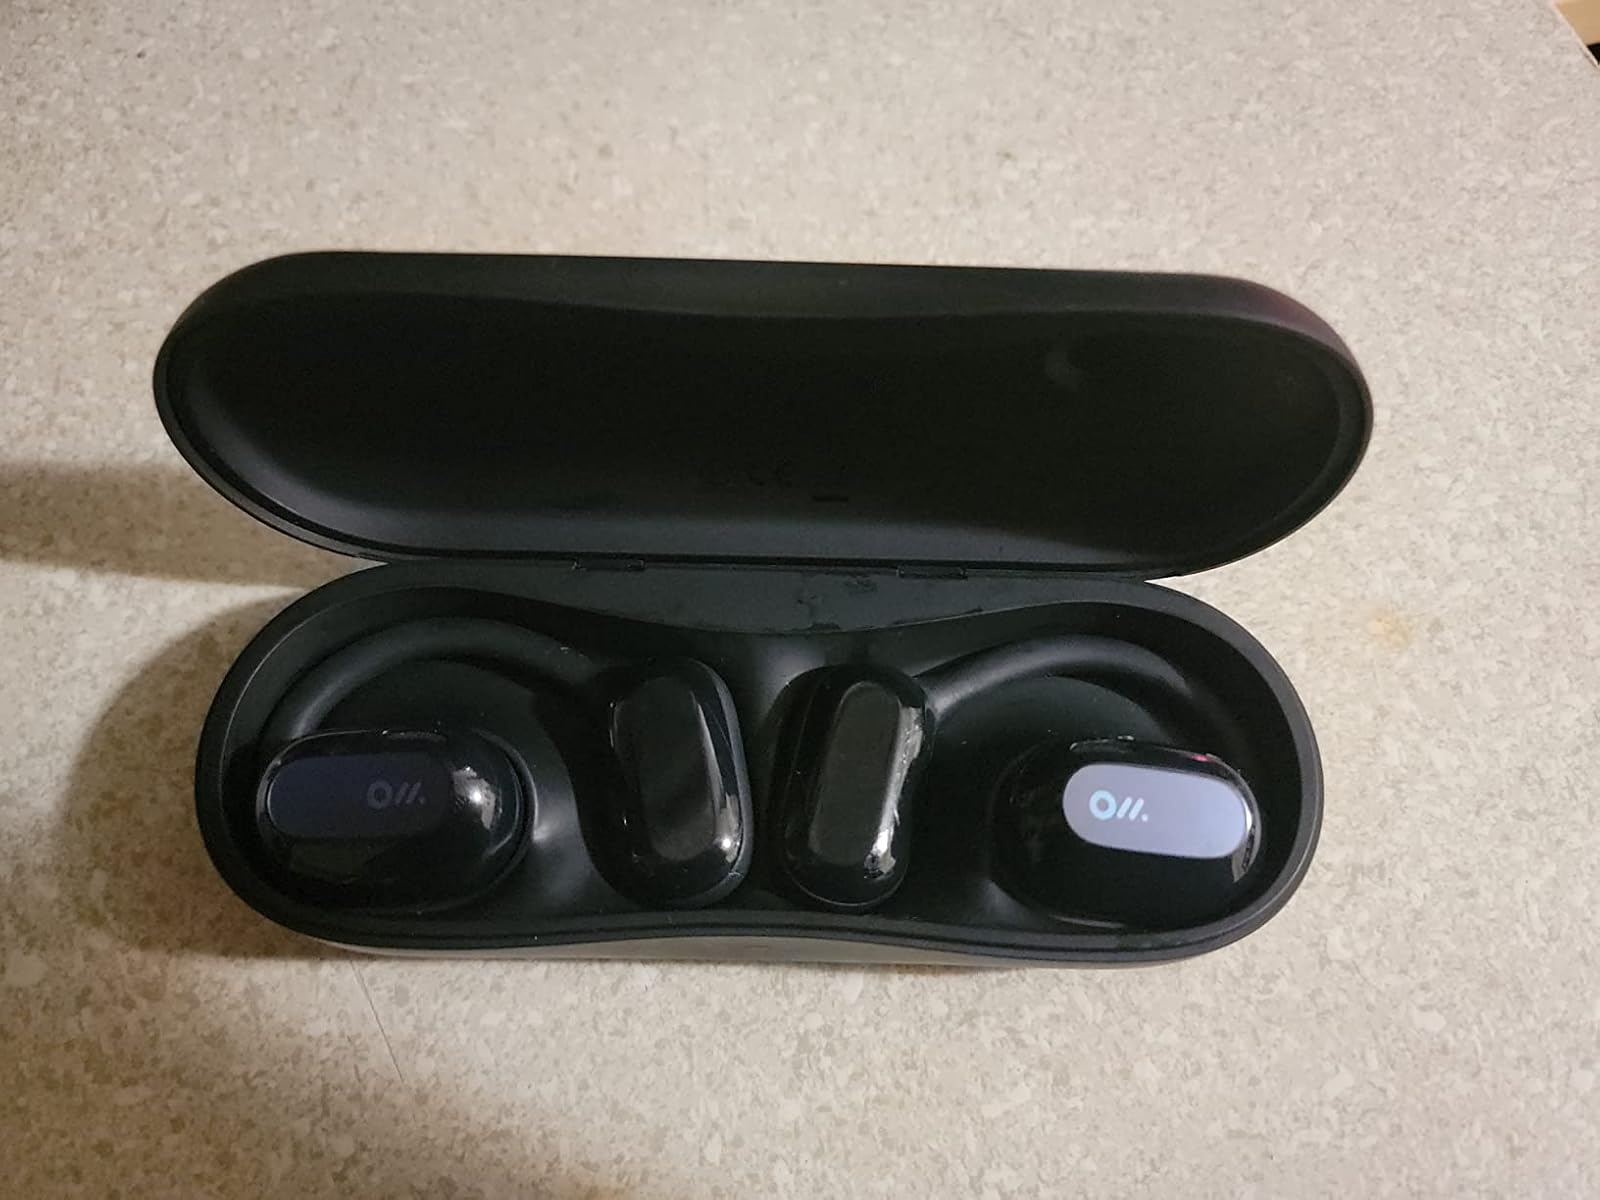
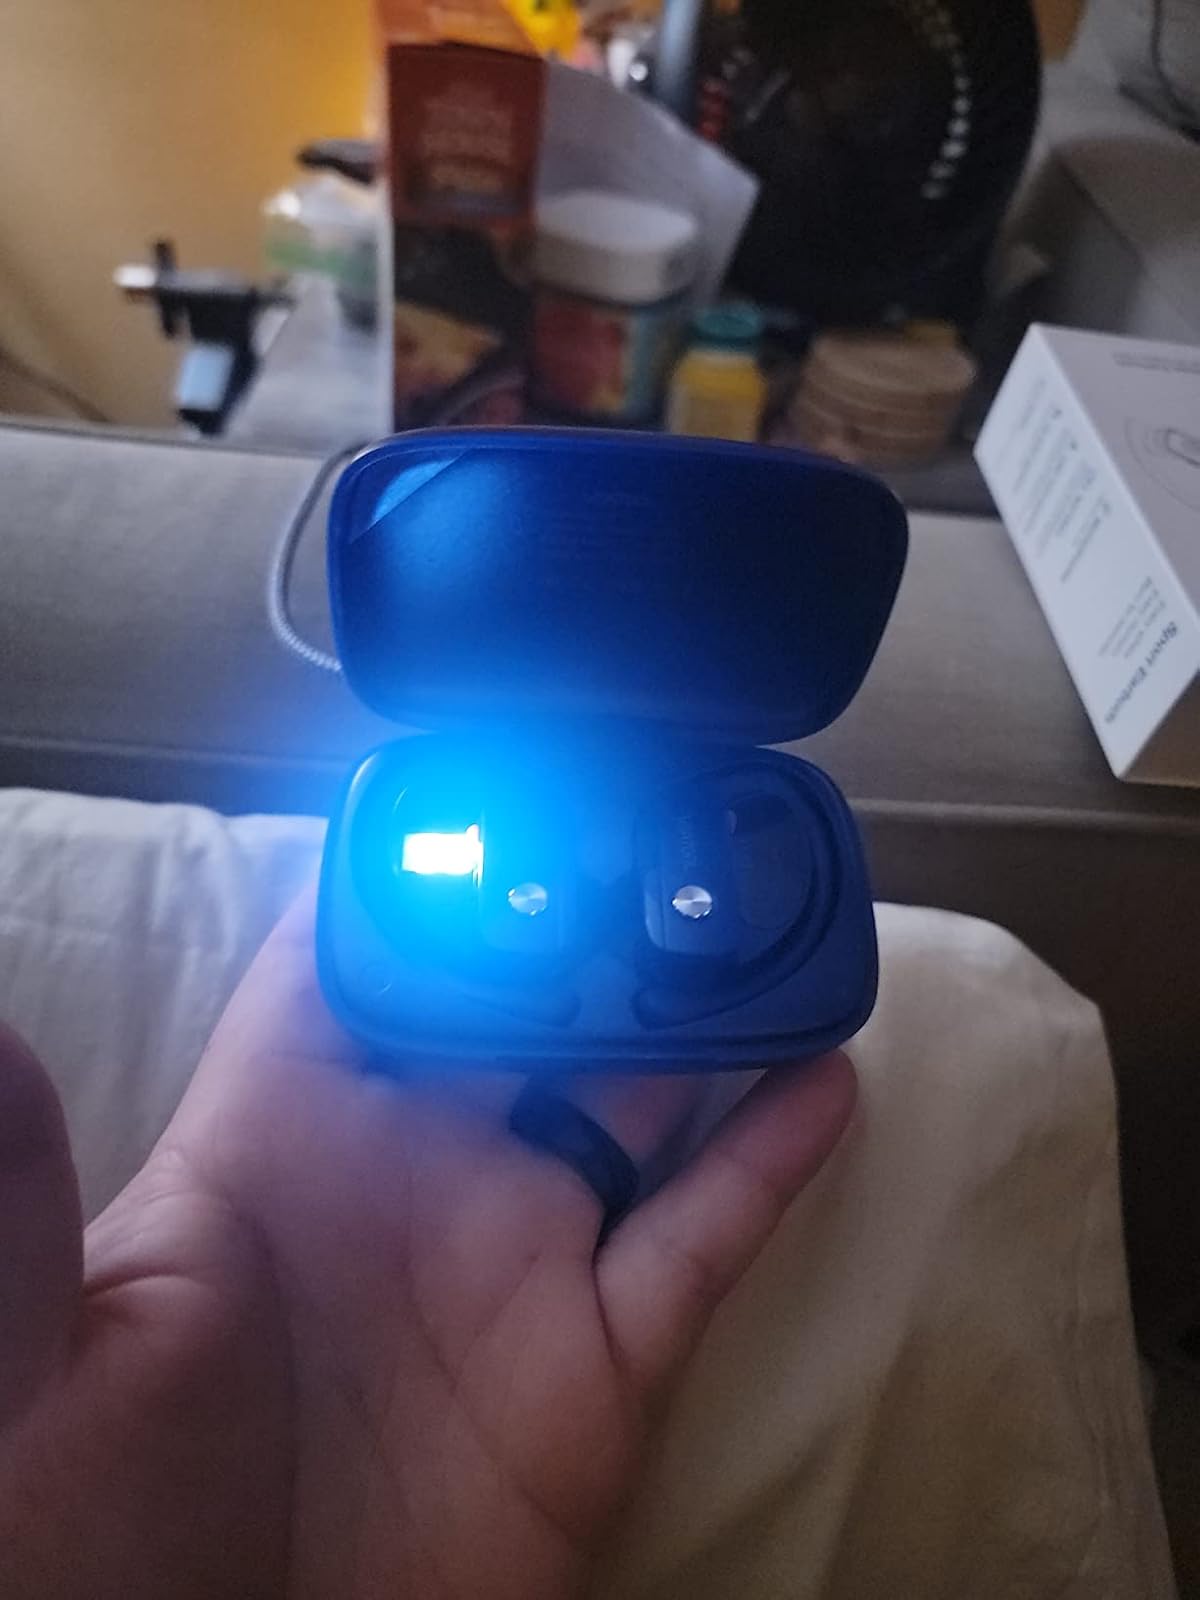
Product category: earbuds
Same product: no